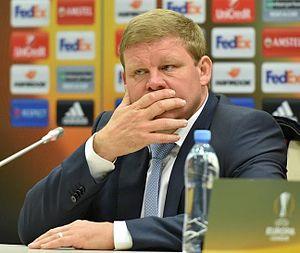
M'Bark Boussoufa dit Mbark Boussoufa, né le 15 août 1984 à Amsterdam, est un footballeur international marocain évoluant au poste de milieu de terrain.